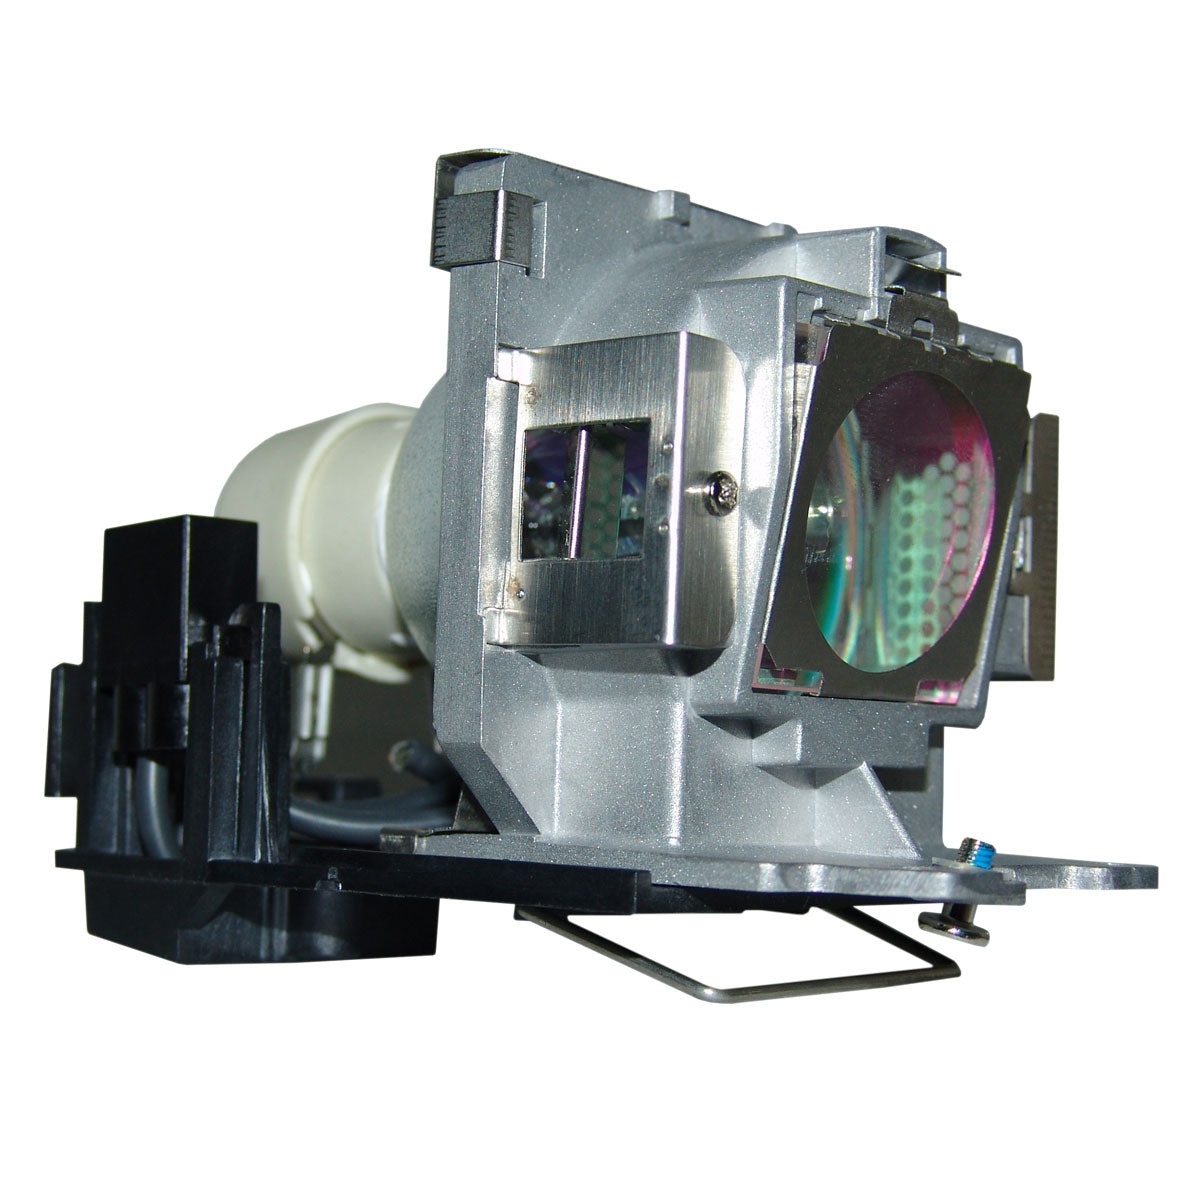
BenQ 5J.06001.001 Philips Projector Lamp Module
BenQ 5J.06001.001 Philips Replacement Lamp Module Compatible with these Projector Part Numbers: 5J.06001.001, 5J.06001001, 5J.Y1E05.001, 5J.Y1E05001, 5J06001.001, 5J06001001, 5JY1E05.001, 5JY1E05001 Model Numbers: MP612, MP612, MP612c, MP612c, MP612ST, MP612ST, MP622, MP622, MP622c, MP622c
Brand: BenQ
Category: Electronics > Video > Video Accessories > Projector Accessories > Projector Replacement Lamps